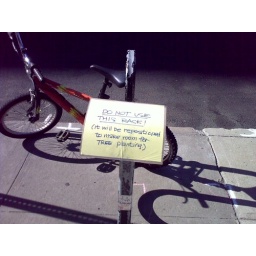
The bike rack in front of 1 Main is to be relocated for tree planting.